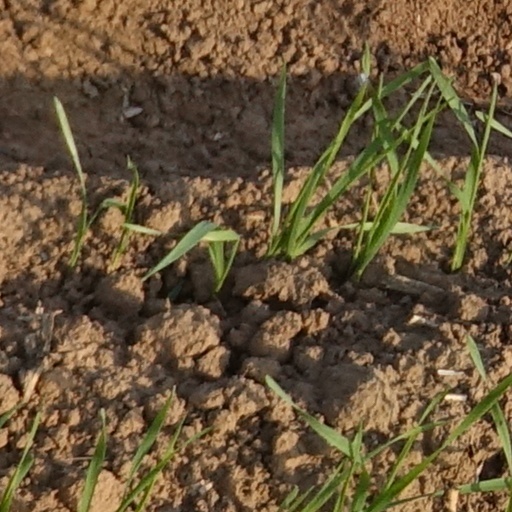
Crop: wheat